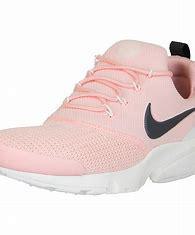
Brand: Nike
Model: Presto Fly